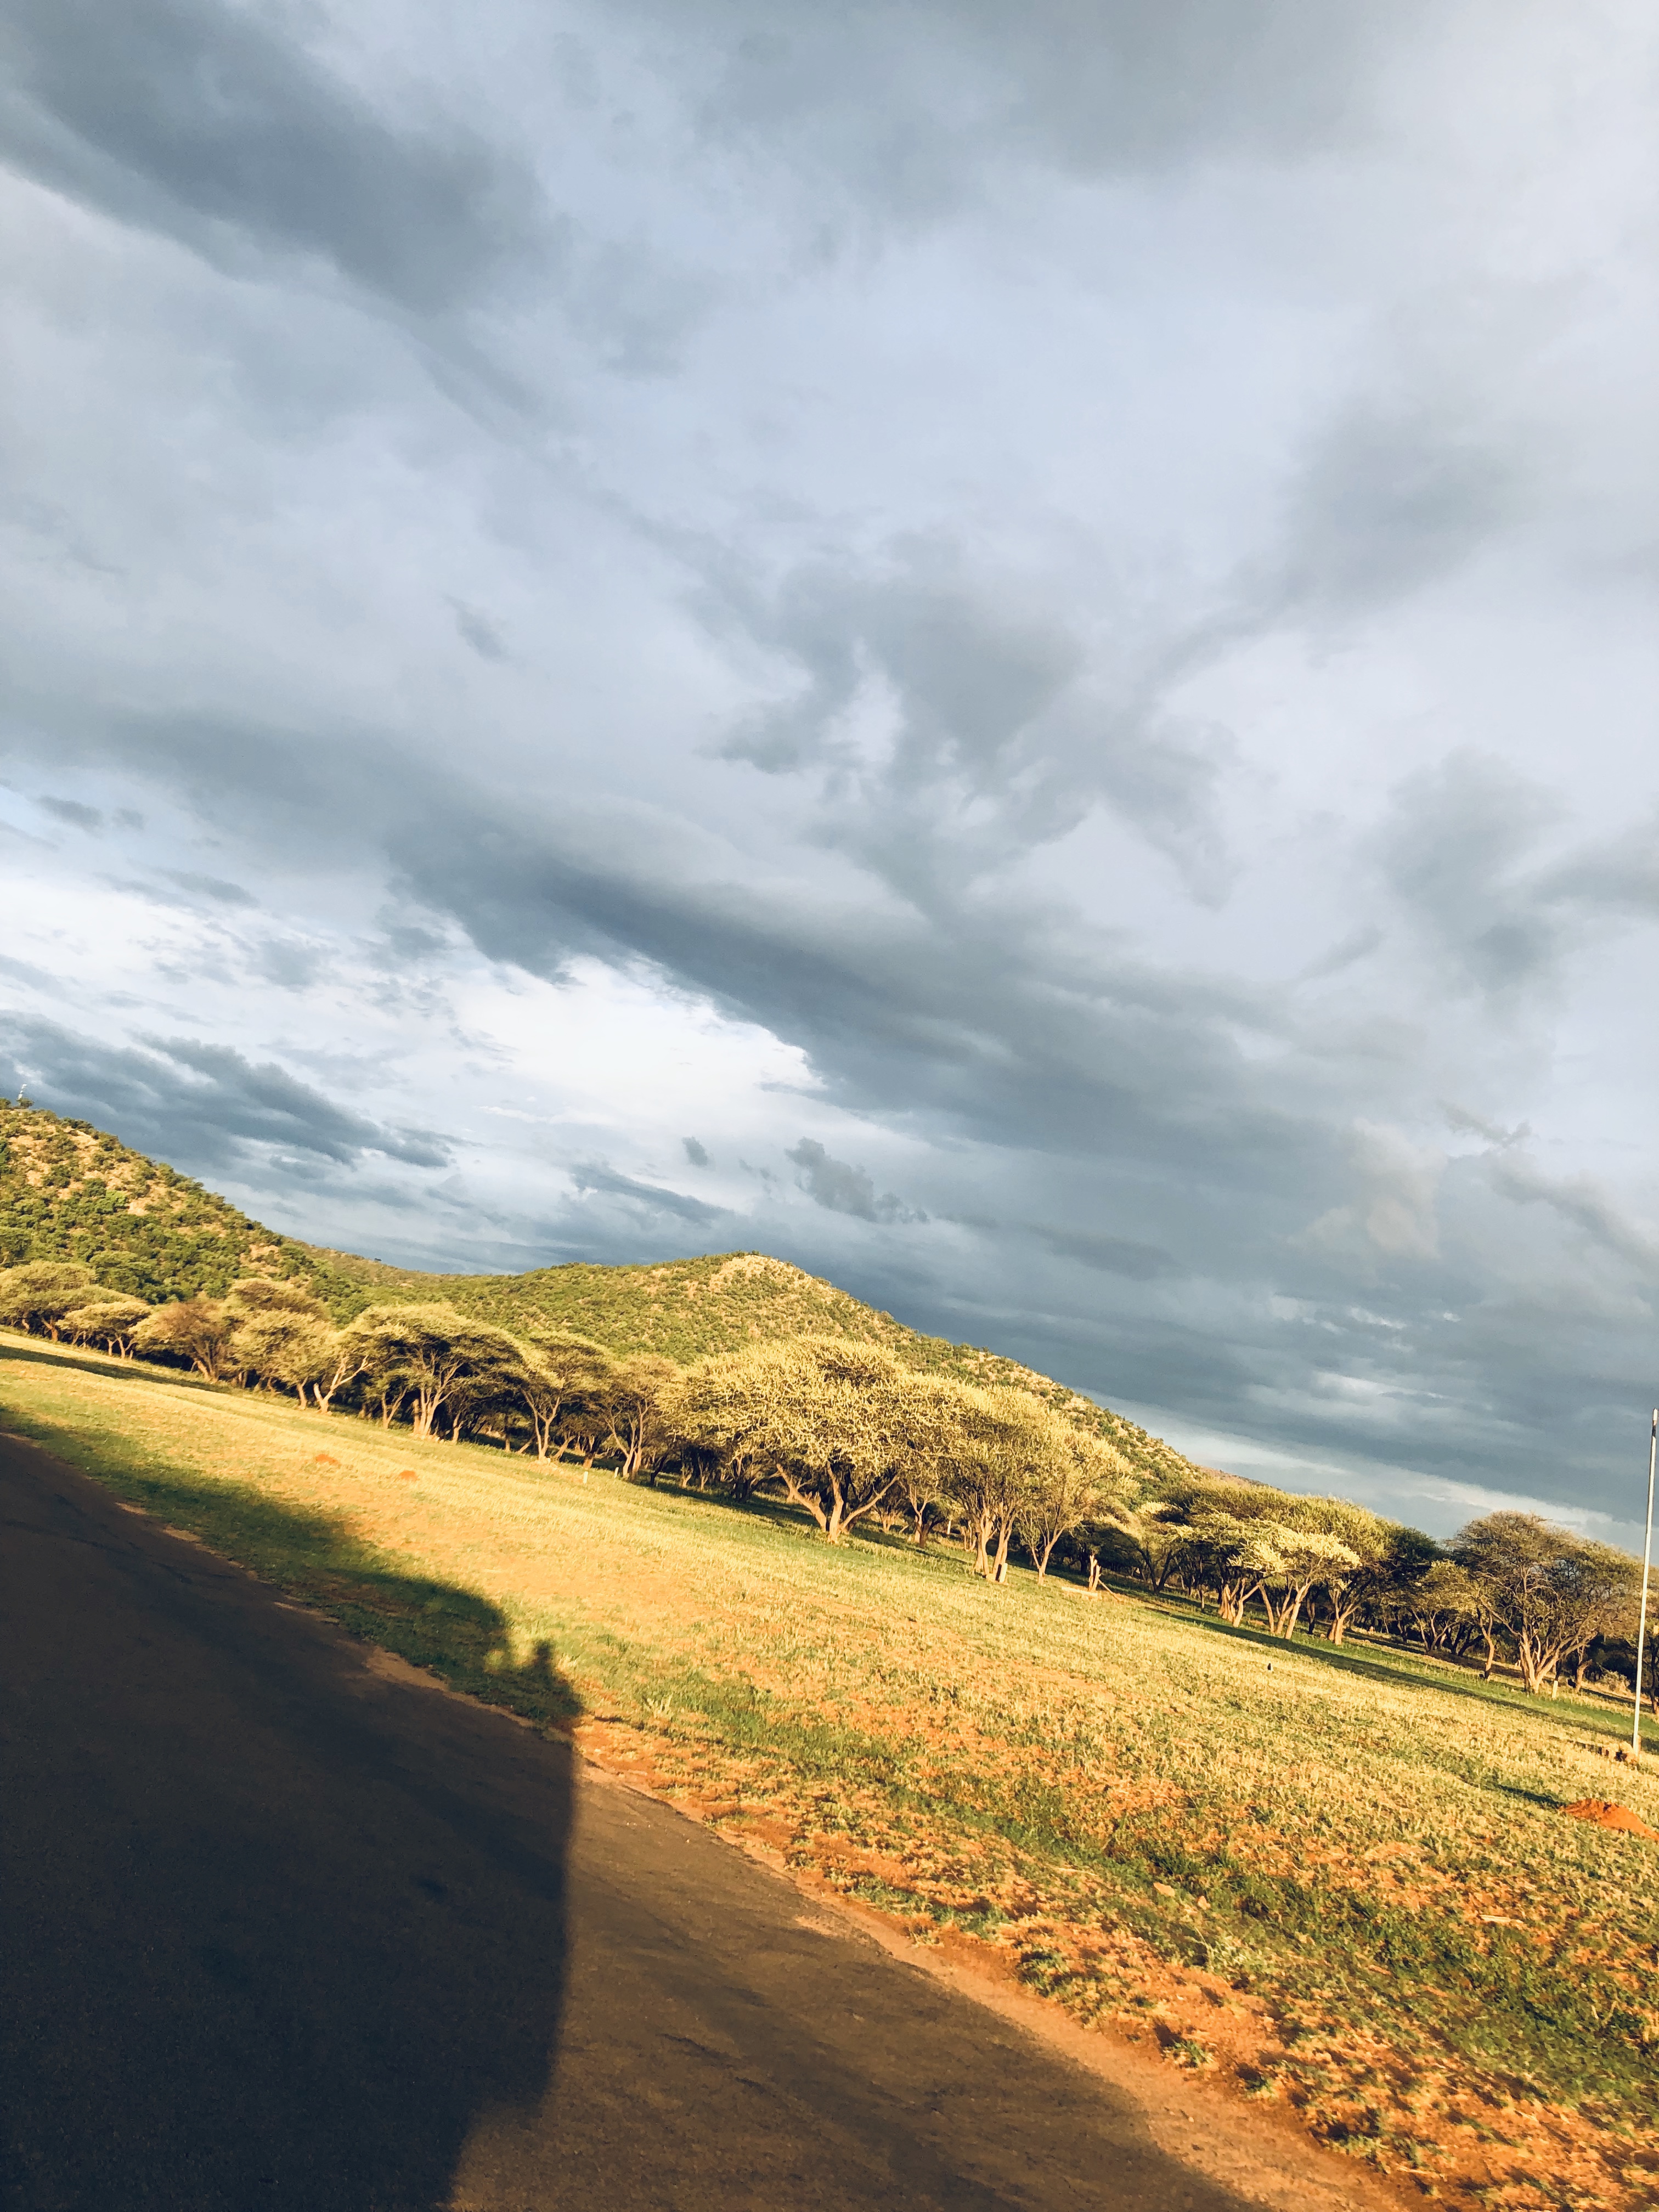
storm, clouds, dirt road, bush, nature, shadow, sky, cloud, road, highland, mountain, yellow, asphalt, wilderness, hill, grass, tree, grassland, infrastructure, landscape, sunlight, ecoregion, rural area, road surface, horizon, fell, lane, thoroughfare, plain, vacation, cumulus, plant, meteorological phenomenon, slope, sea, highway, national park, ocean, soil, mountain range, coast, ridge, road trip, valley, autumn, mountain pass, terrain